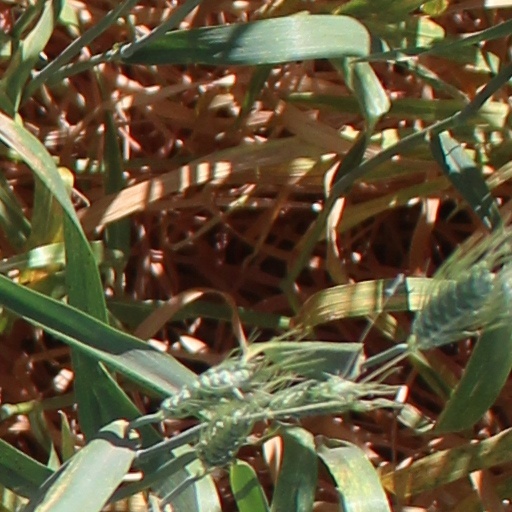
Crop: wheat